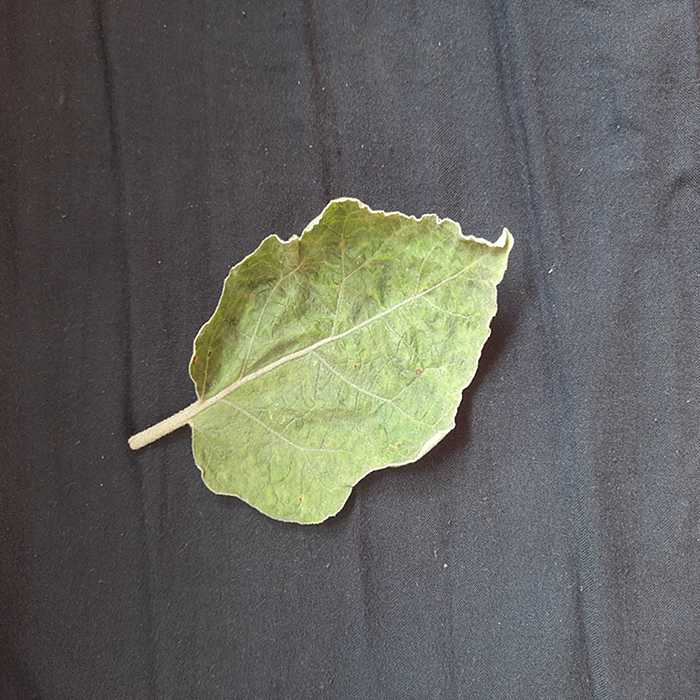
Plant: Eggplant
Label: Eggplant begomovirus